Scanning quantum dot microscopy

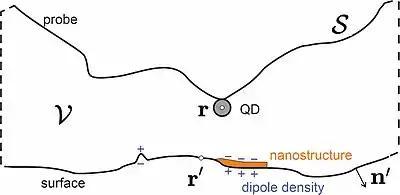
The relation between the QD potential at r and the surface potential at r' is described by a boundary value problem of electrostatics.

By specifying formula_14 and thus defining the boundary conditions, these equations can be used to obtain the relation between formula_8 and the surface potential formula_17 for more specific measurement situations. The combination of a conductive probe and a conductive surface, a situation characterized by Dirichlet boundary conditions, has been described in detail.